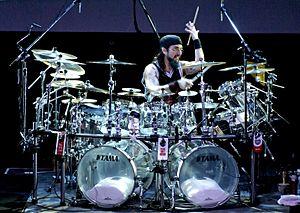
Michael Stephen Portnoy alias Mike Portnoy est un batteur de rock et metal progressif américain né le 20 avril 1967 à Long Beach. Il est connu pour avoir été de 1985 à 2010 le batteur du groupe de metal progressif Dream Theater.
Cet article est une liste de batteurs de heavy metal, classés par ordre alphabétique. La première colonne comporte le nom des batteurs tandis que la seconde liste leur pays d'origine.